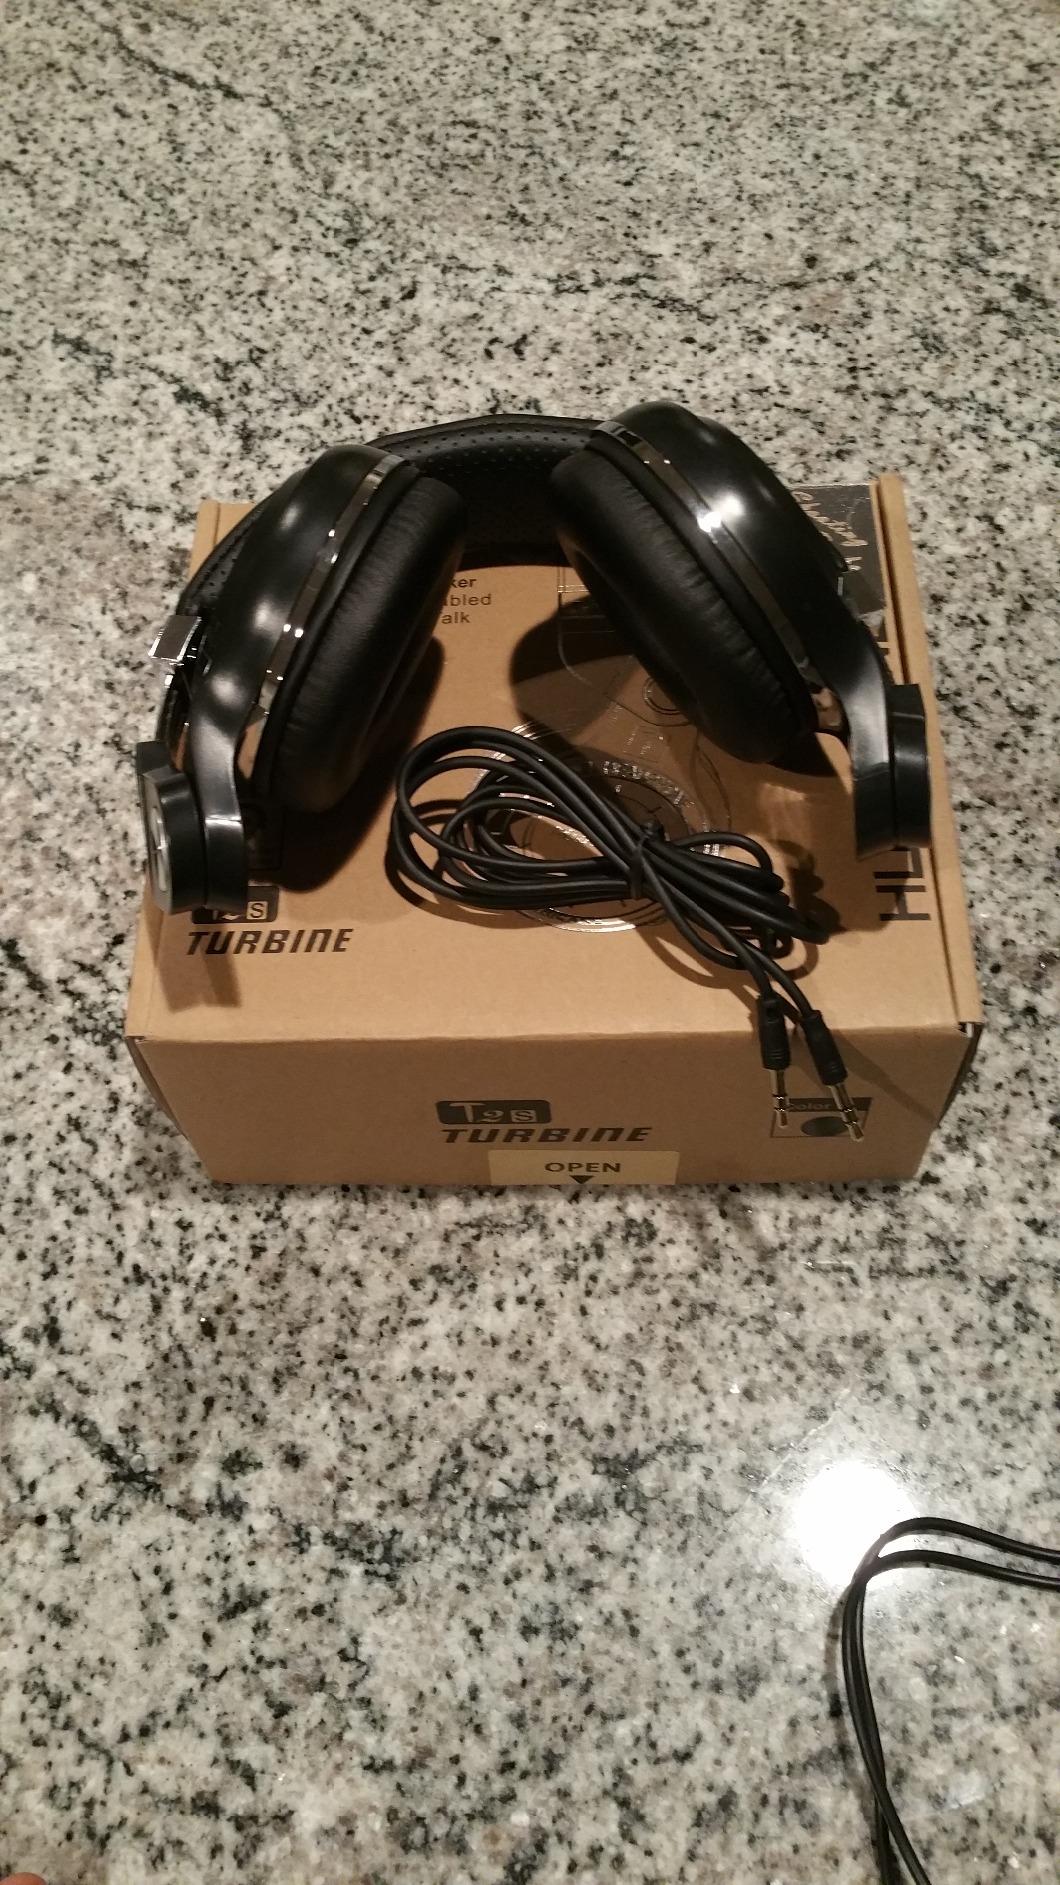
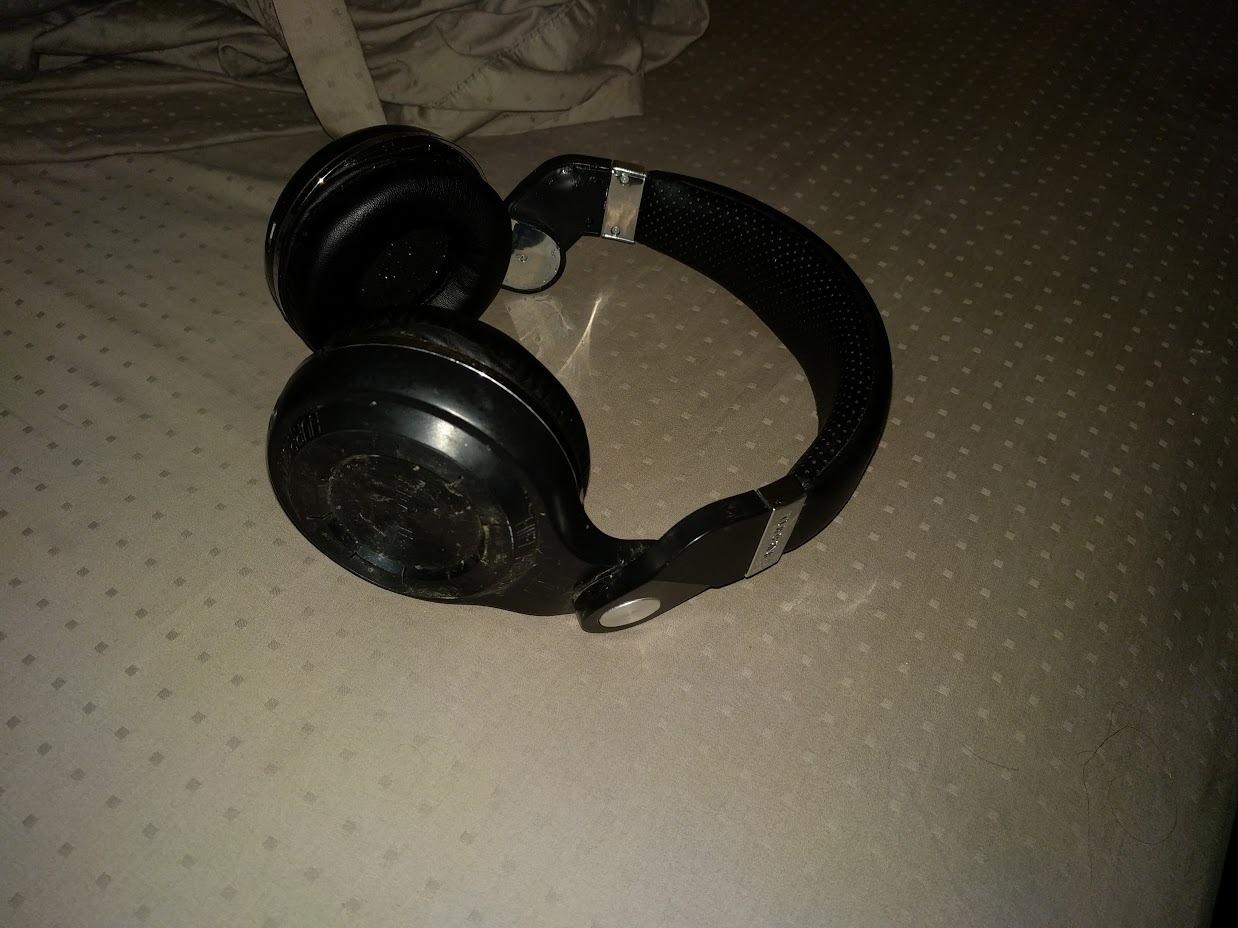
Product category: headphones
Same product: yes